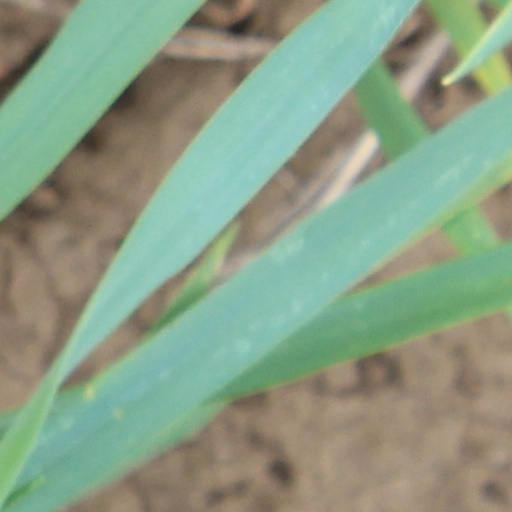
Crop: wheat